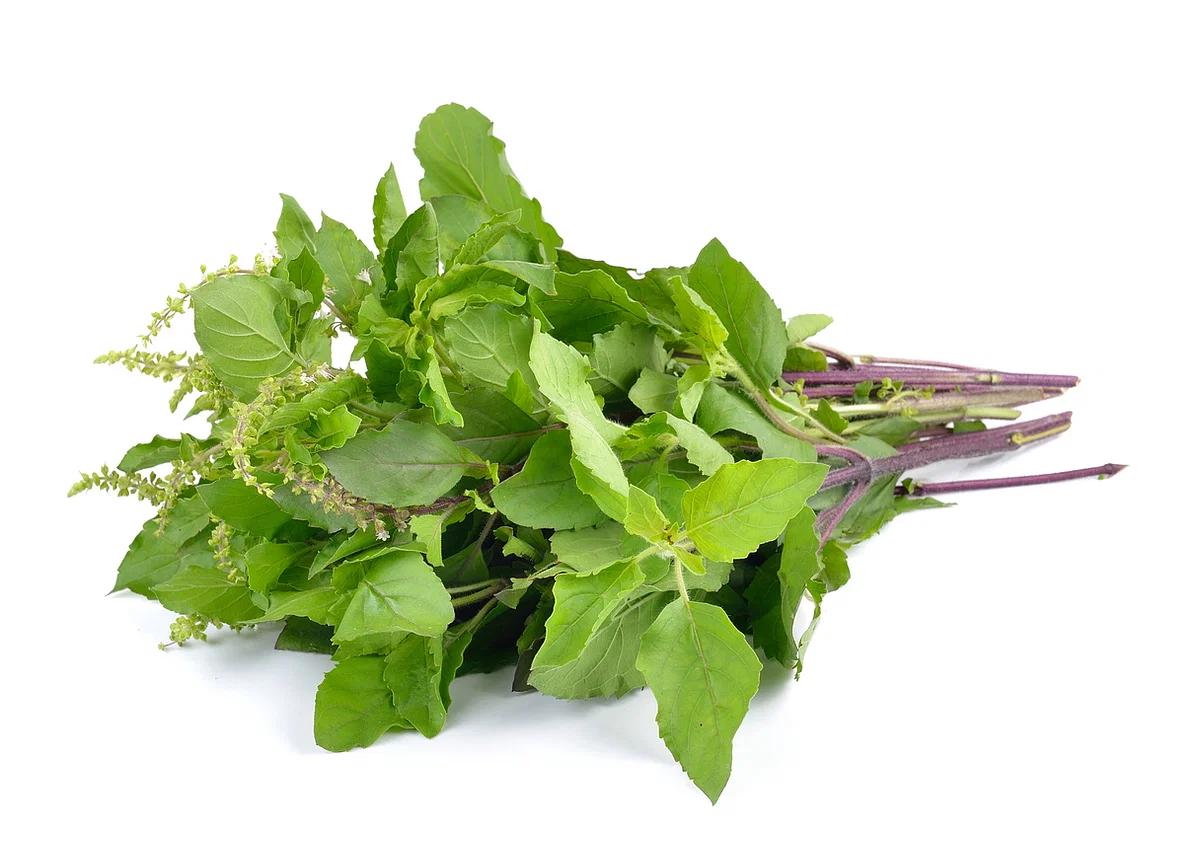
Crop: unknown
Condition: basil